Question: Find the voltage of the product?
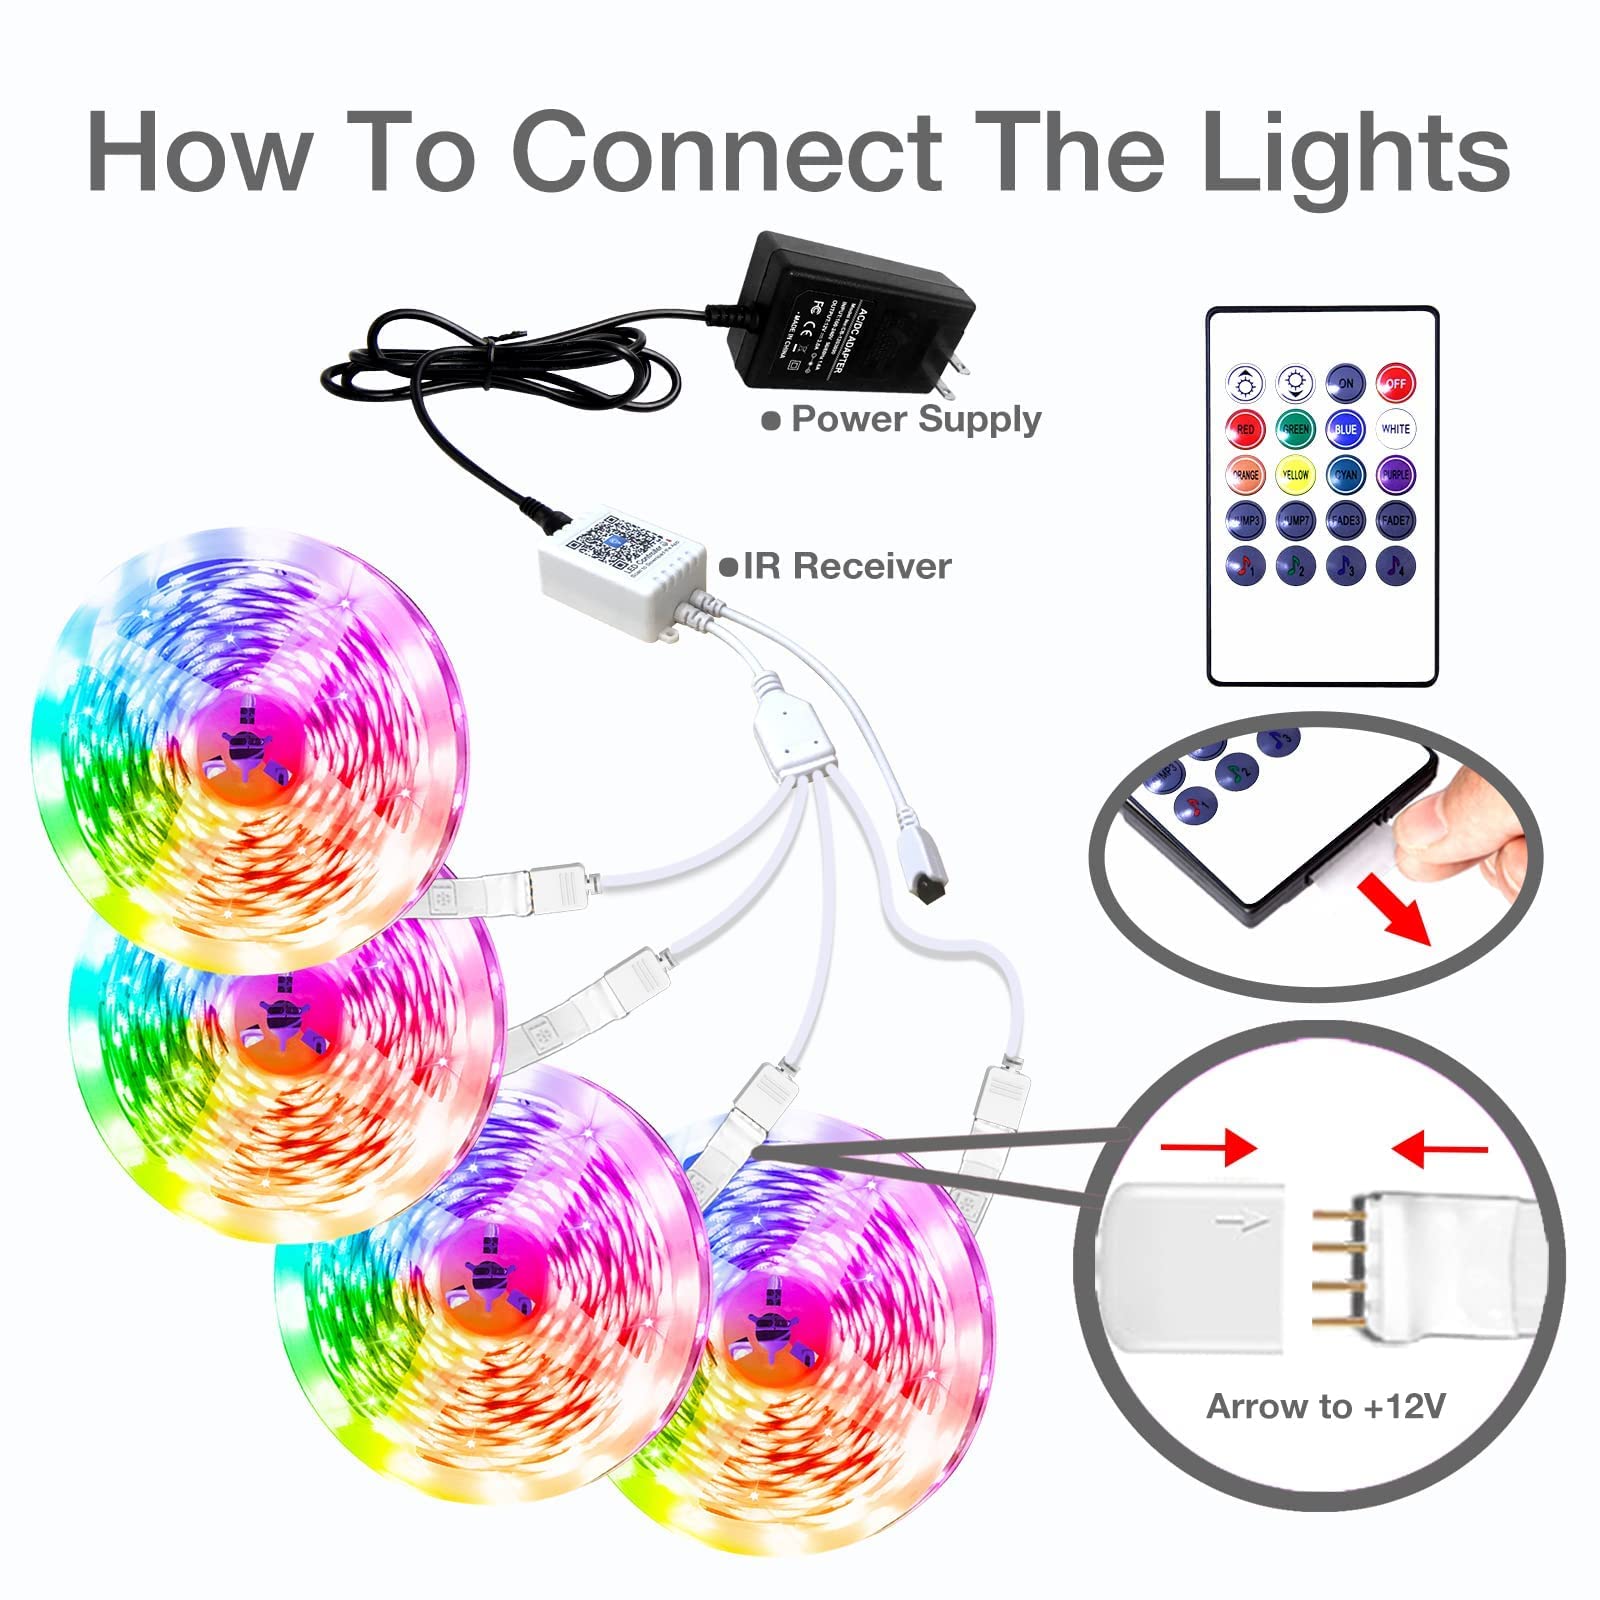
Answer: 12.0 volt